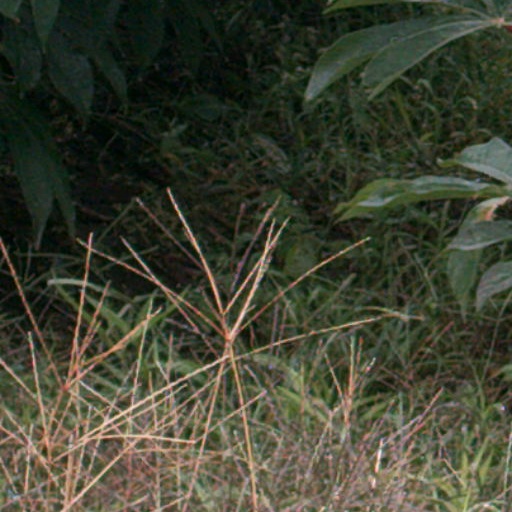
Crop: cassava